Erik Acharius

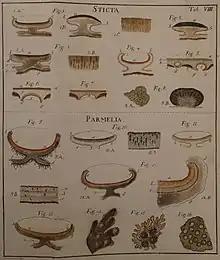

Acharius belonged to the younger generations of Swedish botanists who continued what Linnaeus had left undone; classifying all living organisms. Acharius began the taxonomic classification of "Lichenes" and during his lifetime he classified over 3300 species of lichen separated into 40 different genera. At the time of Linnaeus's death all lichens were grouped into a single genus, thus Acharius was the first to expand lichen classification into the multi-divisional group of organisms it is known to be today. His first publication was "Lichenographiae Suecia prodromus," published in 1798, which detailed all known lichen species found in Sweden. This was the first published work to detail lichens using binomial nomenclature and expand their classification beyond a single genus. While composing "Lichenographiae Suecia prodromus", Acharius began communicating with Olof Swartz, another Linnaean disciple, and from 1780 to 1815 they sent nearly 350 letters to each other. Swartz is believed by many historians to have heavily influenced the development of Acharius's classification system. Additionally, Swartz introduced Acharius to many other Swedish naturalists as also several important international figures such as James Edward Smith, the head of the Linnean Society. This exposure aided Acharius in spreading his new findings on lichens to an international audience. After publishing his first work, he sent a copy to James Edward Smith who, in response, inducted Acharius as a foreign member of the Linnean Society. Subsequently, Acharius published "Methodus qua omnes detectos Lichenes" (1803), "Lichenographia universalis" (1810), and "Synopsis methodica lichenum" (1814) each of which he sent to the Society in London, accompanied by hundreds of the specimens described in each book. Over his lifetime Acharius collected over 5500 specimens of lichen most of which are housed today in the Botanical Museum of the Finnish Museum of Natural History.